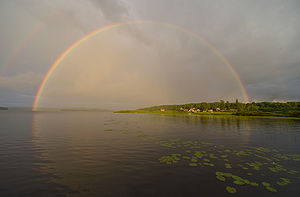
Kenozersky National Park
Lake Kenozero i Kenozersky National Park
Kenozersky National Park er en nationalpark, der ligger i det nordlige Rusland i Kargopolsky og Plesetskij i oblasten Arkhangelsk. Den blev etableret den 28. december 1911. Siden 2004 har nationalparken haft status som biosfærereservat hos UNESCO.